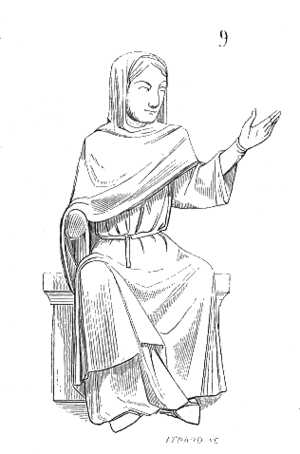
Une figure de style, du latin figura, est un procédé d’écriture qui s’écarte de l’usage ordinaire de la langue et donne une expressivité particulière au propos. On parle également de figure de rhétorique ou de figure du discours. Si certains auteurs établissent des distinctions dans la portée des deux expressions, l’usage courant en fait des synonymes.